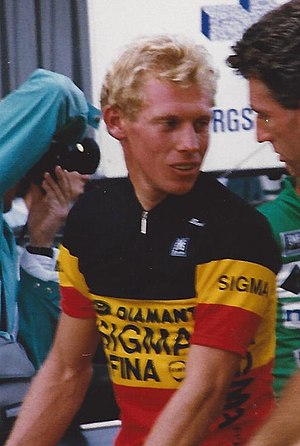
Etienne De Wilde
Etienne De Wilde i 1988
Etienne De Wilde er en forhenværende cykelrytter fra Belgien. Han kørte både landevejs- og banecykling. Han har vundet to etaper i Tour de France, og på bane har han vundet medaljer ved nationale, verdensmesterskaber.